Boeing P-8 Poseidon

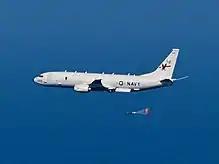
A P-8A of VP-16 dropping a Mark 46 torpedo

In August 2012, it was reported that Boeing saw the United Kingdom as a market for the P-8, following the cancellation of the Nimrod MRA4 in 2010. On 23 November 2015, the UK announced its intention to order nine P-8s in the Strategic Defence and Security Review 2015, which would be based at RAF Lossiemouth, Scotland to protect the UK's nuclear deterrent and aircraft carriers, as well as perform search-and-rescue and overland reconnaissance missions.